Gergely Csiky

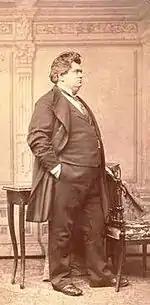
Gergely Csiky

Gergely Csiky (also Gregor Csiky; 8 December 1842 – 19 November 1891) was a Hungarian dramatist of Armenian ancestry (his mother's family is of the Verzár family that was initially called as Stefanian).